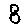
Label: 8